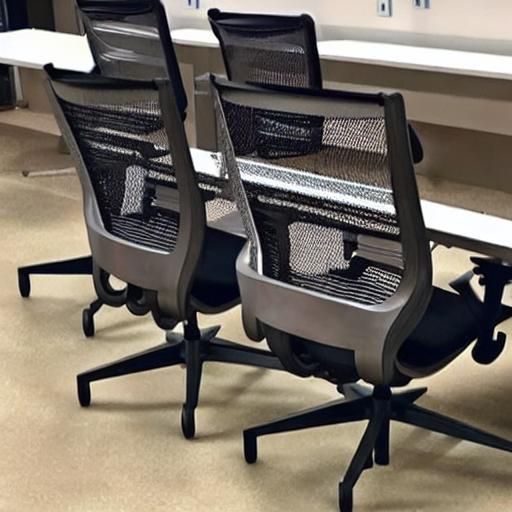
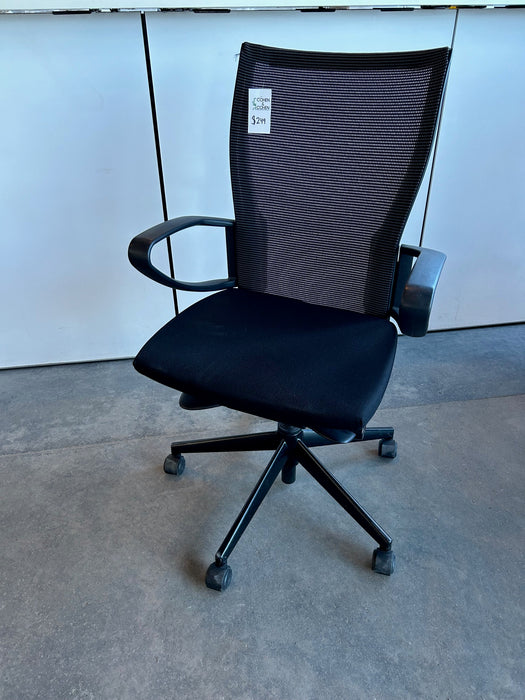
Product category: items_chair
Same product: no